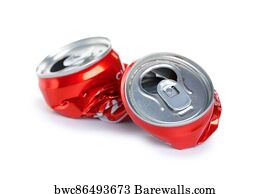
Label: metal